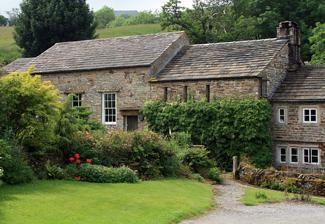
Building: Countersett Quaker Meeting House
Country: United Kingdom
Year built: 1710
Historic building in North Yorkshire, England The building, in 2009 Countersett Quaker Meeting House is a historic building in Countersett , a village in North Yorkshire , in England. Quakers met in Countersett Hall from the 1650s, initially illegally.  From 1710, they instead met in a nearby barn which perhaps dated from the late 16th century.  It was altered to make it suitable for worship, and was again altered in 1778, when it passed into the ownership of the Quakers.  They used it until 1872, when they moved to a purpose-built structure.  The meeting house was purchased by the Primitive Methodists , who used it until the 1970s.  In the 1980s, the Quakers again began meeting in their old building, which they restored in the 1990s.  In 2011, a small outbuilding was converted to provide a kitchen and toilet.  The building was Grade II listed in 1986. Interior of the building The single-storey building is constructed of rubble, with a stone slate roof.  It has three 12-pane sash windows , all on the main front, and dating from 1778.  The entrance is to the right, and has a plank door.  The rear elevation has two infilled windows and a blocked door, which are believed to date from the building's time in use as a barn.  Inside, there is a panelled dado and an elders' gallery.  Seating is provided by two types of simple bench.  The floor has mostly broad floorboards, but there is also a stone slab which previously provided support for a stove, for heating. See also Listed buildings in Bainbridge, North Yorkshire References ^ a b "Friends Meeting House, Countersett" (PDF) . Quaker Meeting Houses Heritage Project . Quakers in Britain . ^ a b Historic England . "Quaker Meeting House, Countersett (1132019)" . National Heritage List for England . 54°17′13″N 2°07′32″W / 54.28702°N 2.12548°W / 54.28702; -2.12548